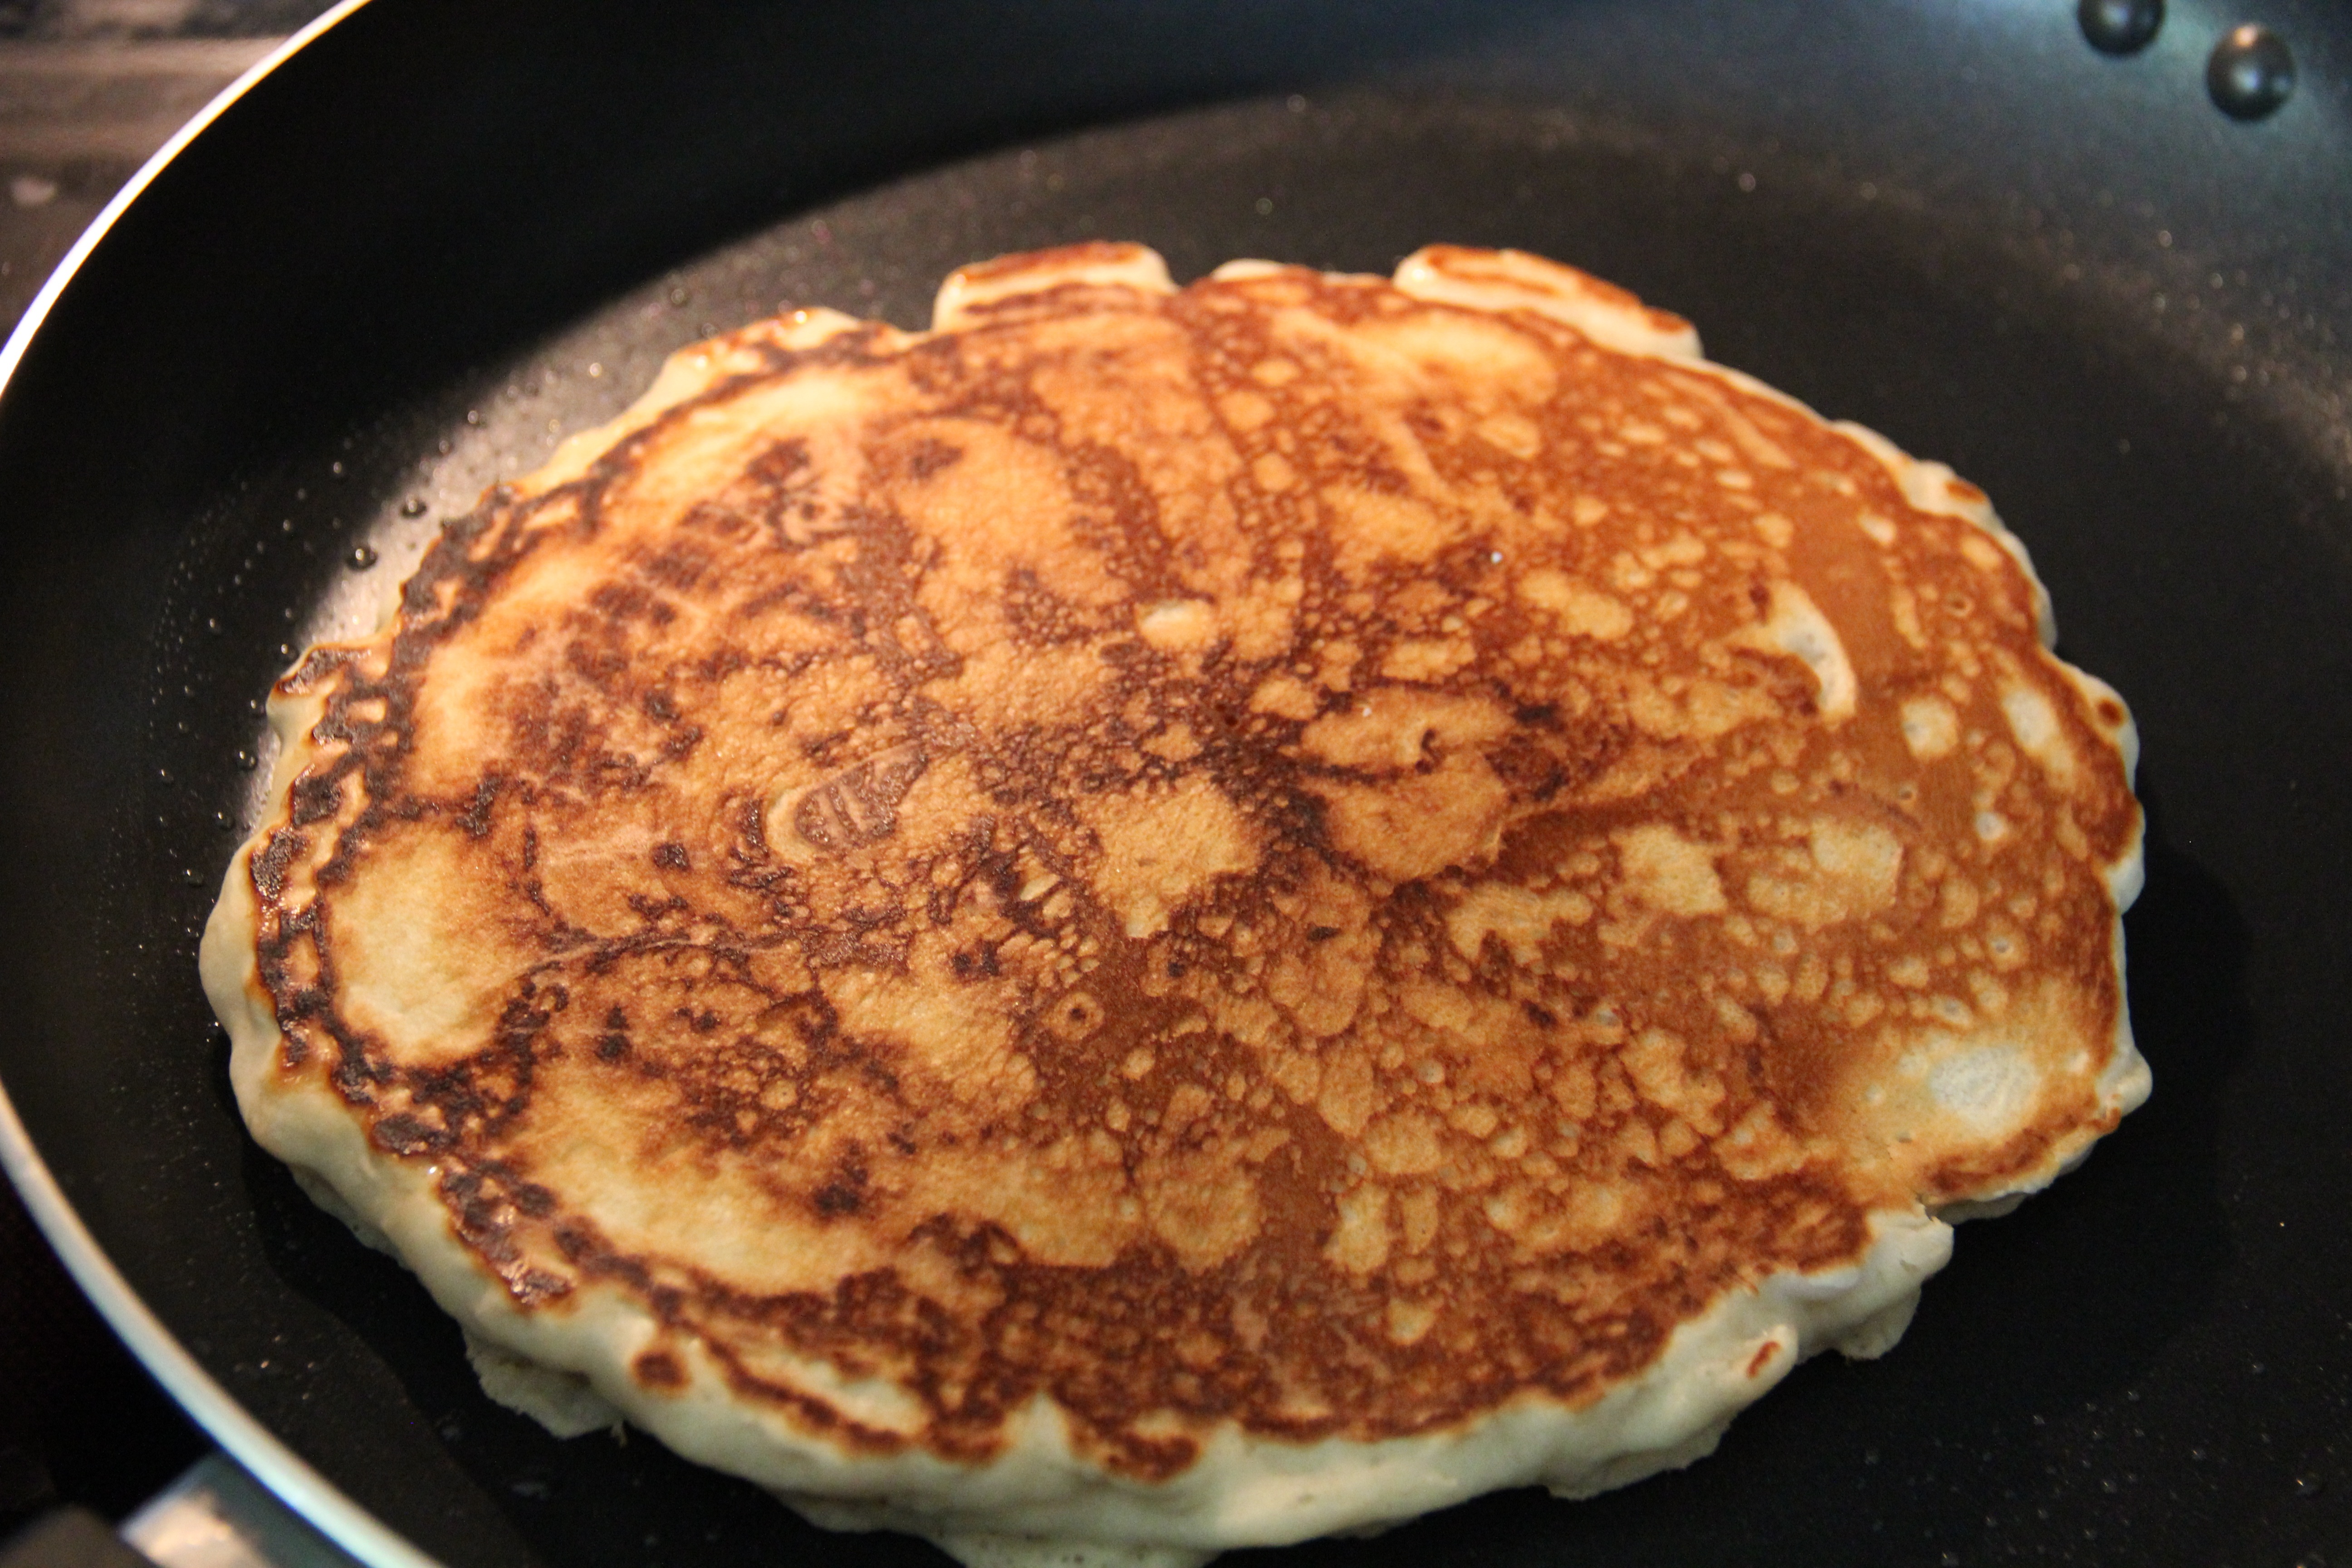
dish, meal, food, golden, produce, breakfast, cuisine, pancake, potato pancake, pannekoek